Busan Metro

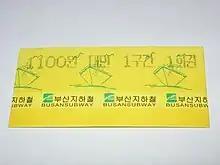
Busan Metro ticket

A single ride fare (as of 1 June 2014) is 1300 won for a destination within less than and 1500 won for any other destinations. Tickets are sold at ticket vending machines with most machines accepting 1000 won notes as well as coins. Tickets are to be kept since they are required to leave the station once reaching destination, and getting caught "jumping the gate" will result in a hefty fine.